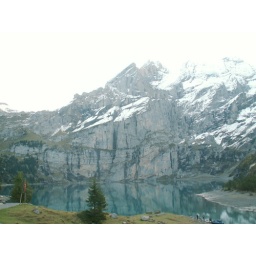
crystal clear water and a nice wall where, in wintertime, you can do some ice climbing.